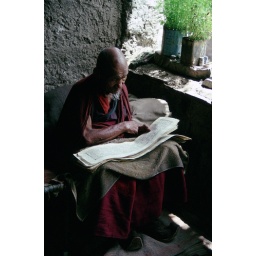
Librarian @Ladakh monestary - lodging on bike trip from Kashmir to Leh. Note the batteries in window sill